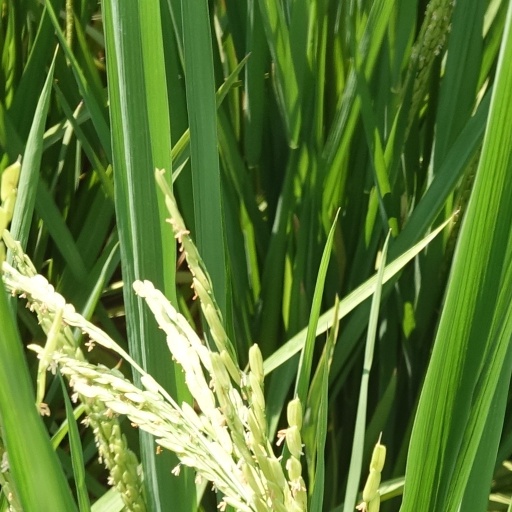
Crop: rice